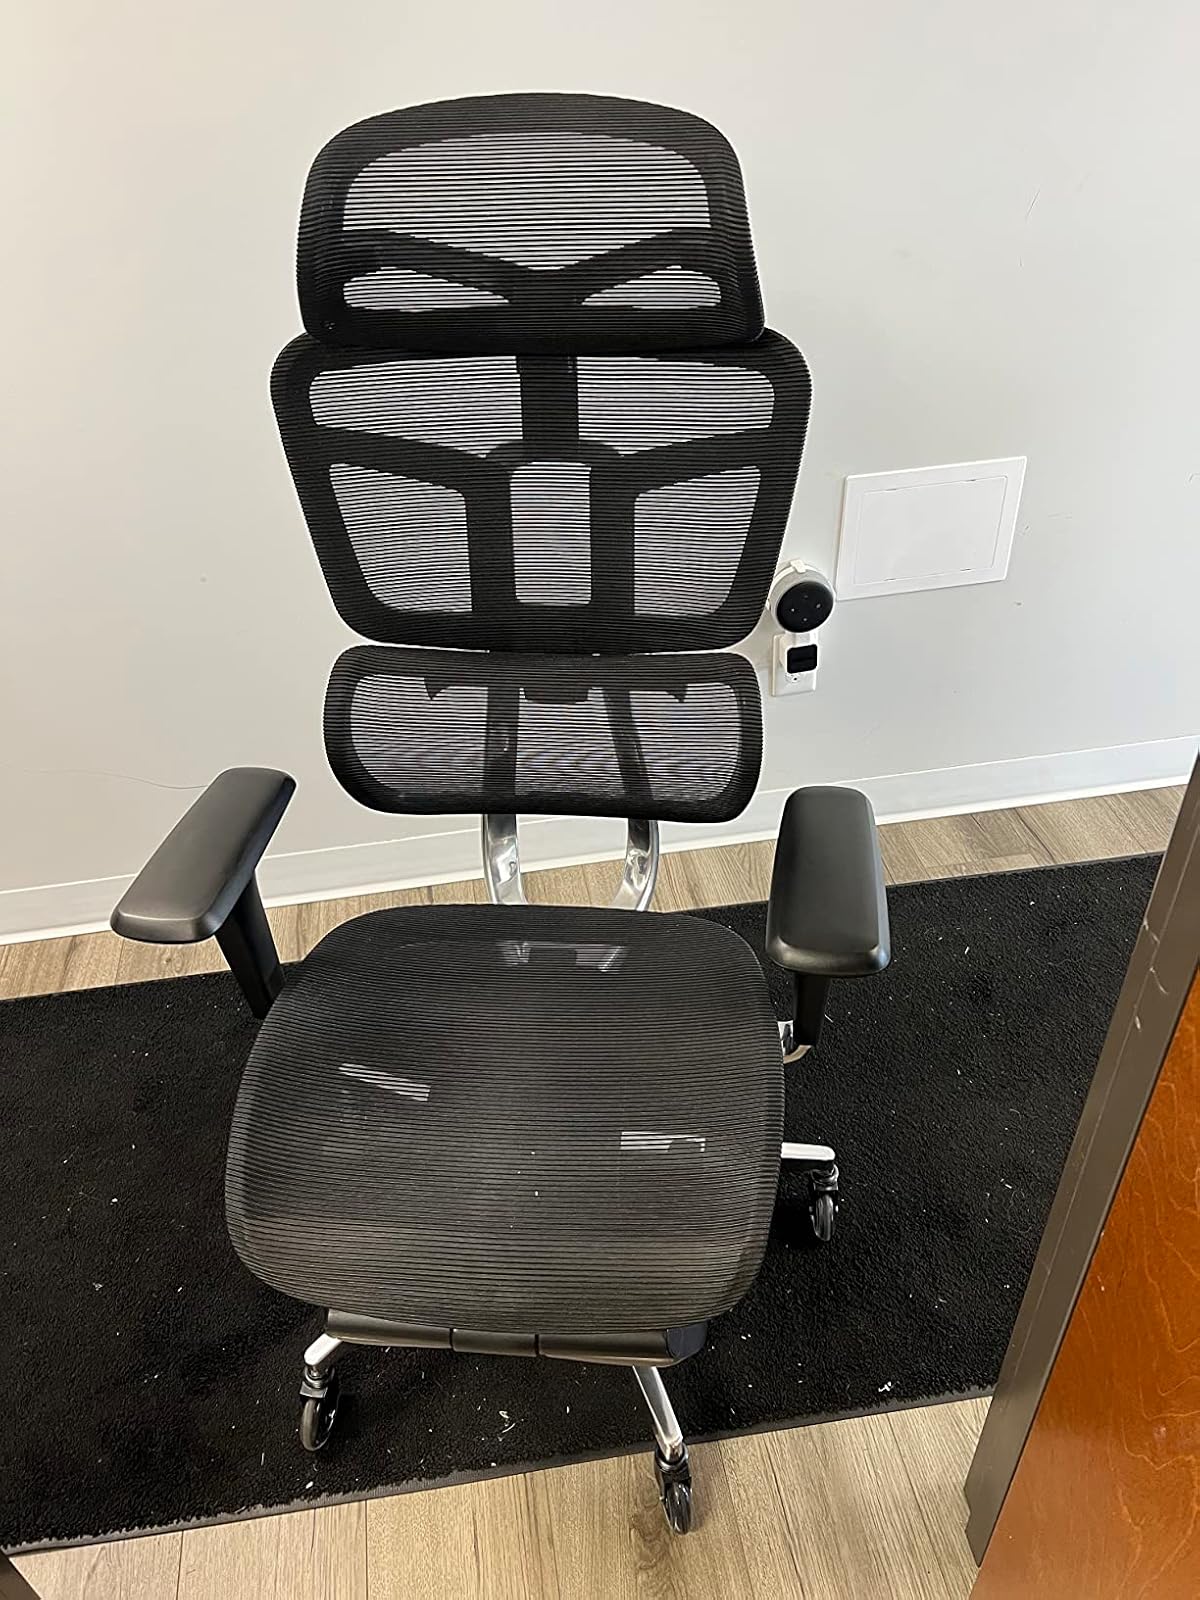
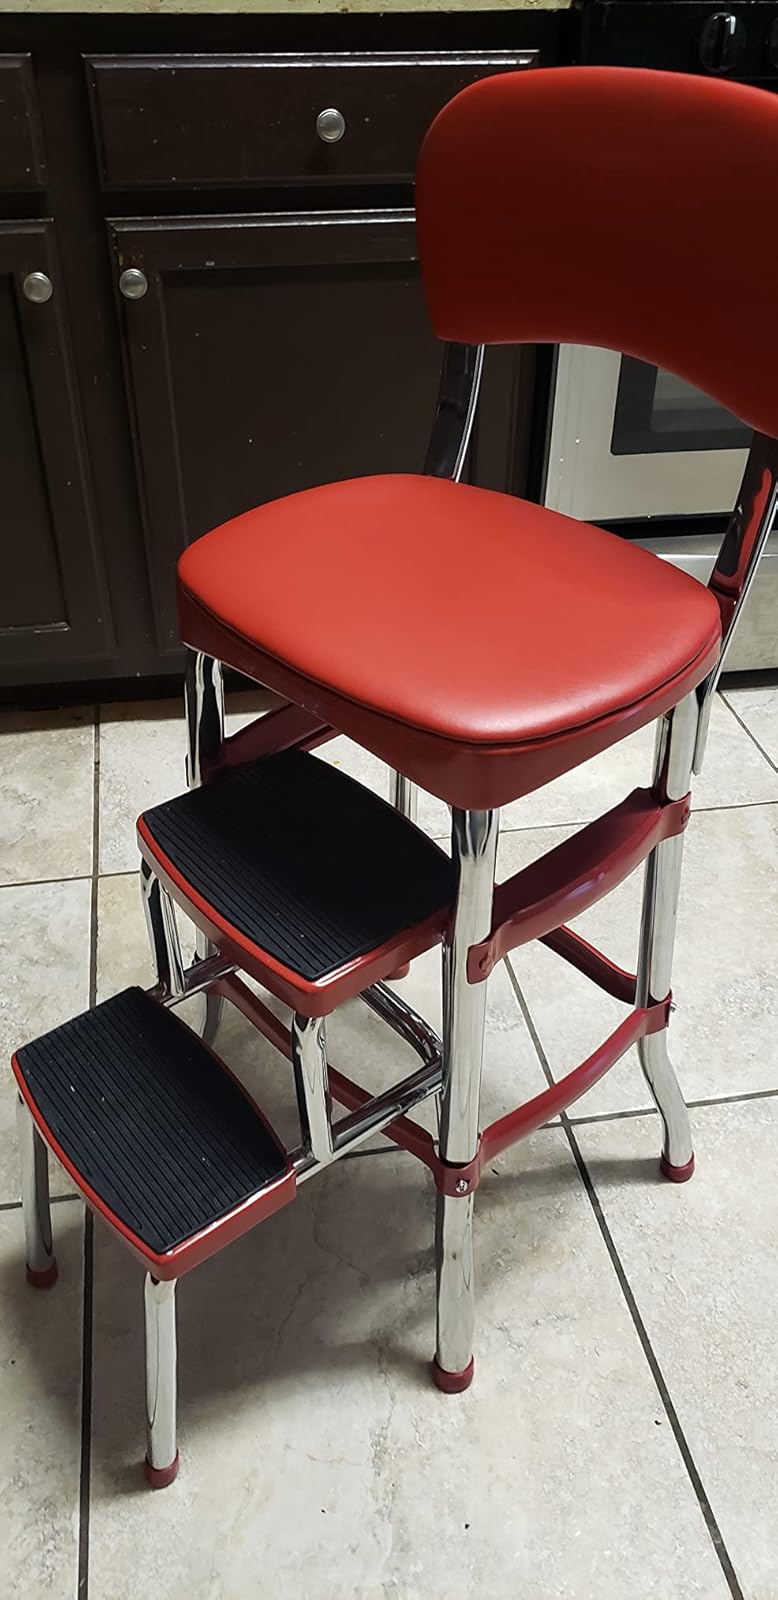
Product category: items_chair
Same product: no